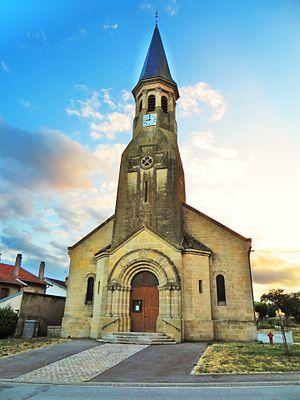
Haudiomont L'église Saint-Urbain
Haudiomont est une commune française située dans le département de la Meuse, en région Grand Est.